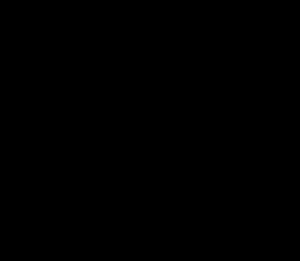
Les méthanofuranes, abrégés en MFR, sont une famille de cofacteurs présents chez les archées méthanogènes. Leur structure présente un 2-aminoéthylfurane lié à un groupe phénoxy. Au moins trois groupements terminaux ont été identifiés :